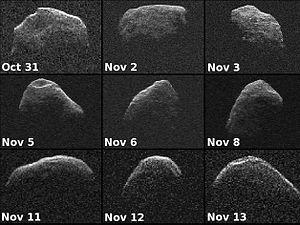
(214869) 2007 PA₈ est un astéroïde Apollon d'environ 1,6 km de diamètre qui est passé à environ 6,5 millions de km de la Terre le 5 novembre 2012. Il a été découvert le 9 août 2007 par le programme LINEAR et observé par le radar de Goldstone lors de son passage à proximité de la Terre, fournissant des images et d'autres données sur l'astéroïde, telles que sa période de rotation. Il est classé comme astéroïde potentiellement dangereux.